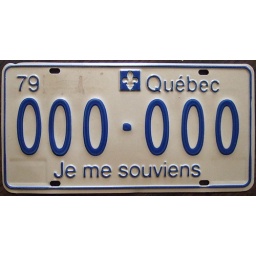
Quebec in 1979 issued a blue on white multiyear plate. Quebec plates from 1979 would be blue on white and reflective.